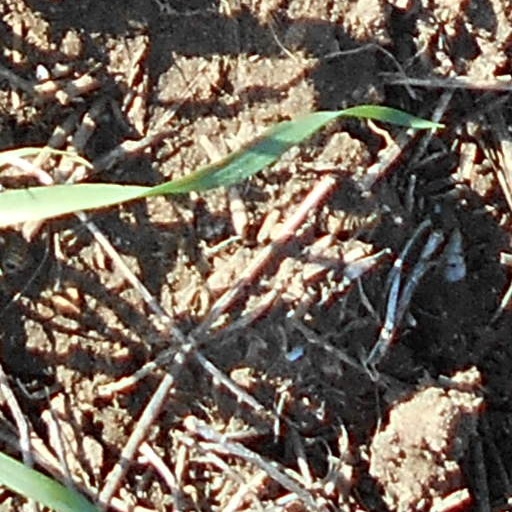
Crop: wheat